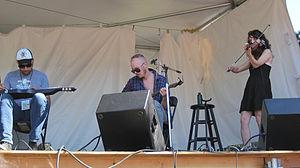
Timber Timbre est un groupe de folk rock canadien, originaire de Toronto, en Ontario. Formé en 2005, il est composé de Taylor Kirk. Timber Timbre sort six albums, autoproduisant les deux premiers avant de signer pour un label indépendant, Out of This Spark, en janvier 2009 puis chez Arts and Crafts, à Toronto, en mai de la même année.